Affair of Néry

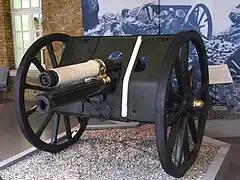
The "Néry Gun" at the Imperial War Museum.

Néry is set in a north-south oriented valley around a small river, which feeds into the river Automne to the north; it is overlooked from the east and west by high bluffs. The main landmark was a sugar factory, just south of the village, where L Battery were billeted; the cavalry regiments were stationed in and around the village proper. Dawn on 1 September came with heavy fog lying in the valley; the force had been awakened and prepared for a move at 4.30 am, but due to the terrible visibility it was decided to wait an hour and a half for the mist to clear, and the men stood down to rest, water the horses, and prepare breakfast. The teams for the artillery were left harnessed to their guns, but with the limbers lowered to take the weight off the horses. At 5.25 am, a patrol from the 11th Hussars, which had been sent out to the south-east, encountered a strong force of enemy cavalry and escaped back to the village; the regiment quickly took up dismounted defensive positions along the eastern edge of the village, though the commander of the 5th Dragoon Guards refused to believe an attack was imminent.